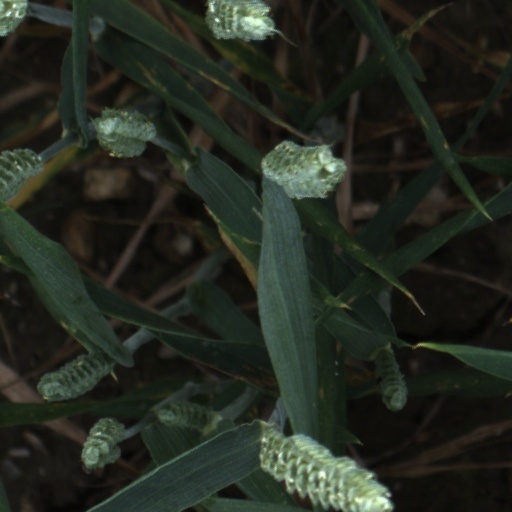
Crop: wheat